Ekulti Ek

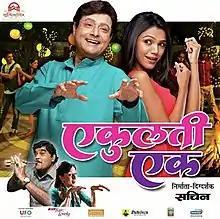

Ekulti Ek is a 2013 Marathi film directed and produced by Sachin. The film stars himself alongside his daughter, Shriya Pilgaonkar in the lead, and his Wife, Supriya Pilgaonkar. The Three of them play the role of a family.